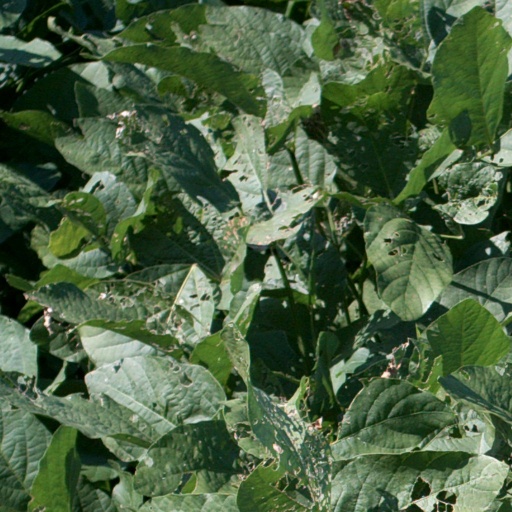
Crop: soybean